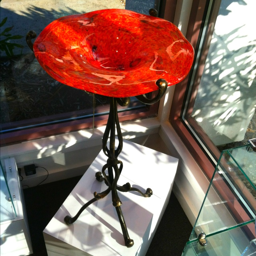
blown glass bird feeder at the $179 .